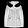
Label: Coat